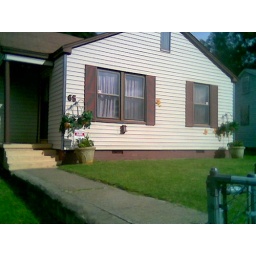
Ray gave the house a good washdown! I have to plant in pots because of my 'Yard&amp;quot; girls!